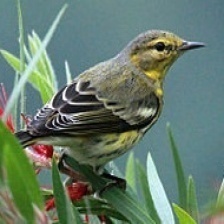
Species: CAPE MAY WARBLER
Scientific name: SETOPHAGA TIGRINA